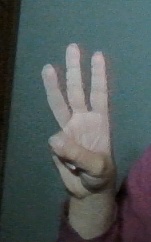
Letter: thaa